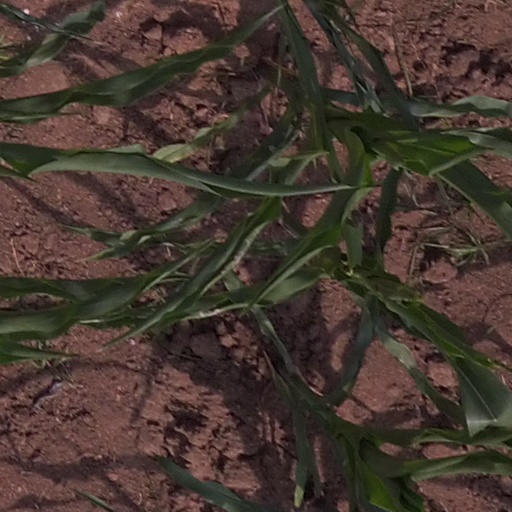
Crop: maize; corn